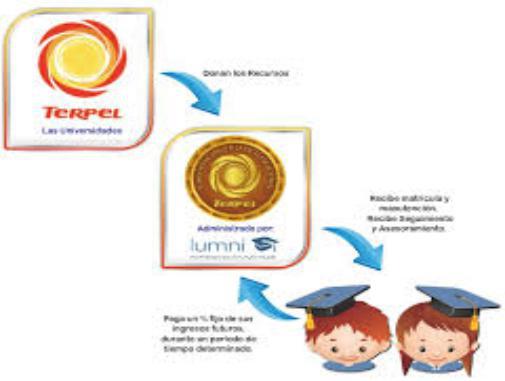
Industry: Transportation